Sir Roger Mostyn, 3rd Baronet

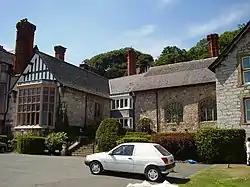
Gloddaeth Hall, Carnarvonshire (now Conwy), seat of the Mostyn family

Sir Roger Mostyn, 3rd Baronet (31 July 1673 – 5 May 1739), of Mostyn Hall, Holywell, Flintshire, was a Welsh Tory politician who sat in the English and British House of Commons for 25 years from 1701 to 1735.